Jack Siedle

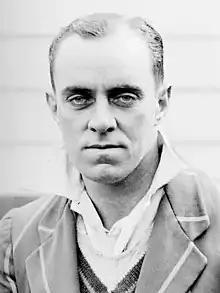
Siedle in 1935

Ivan Julian "Jack" Siedle (11 January 1903 – 24 August 1982) was a South African cricketer who played in 18 Test matches from 1927–28 to 1935–36.